Wimpy Winther

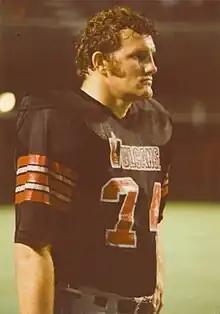
Winther while playing for the Alabama Vulcans

Richard Lew "Wimpy" Winther (October 22, 1947 – June 26, 2024) was an American former professional football center in the National Football League (NFL). He was selected by the New Orleans Saints in the fourth round of the 1971 NFL draft and played that season with the Green Bay Packers. The following season, he would play with the Saints.